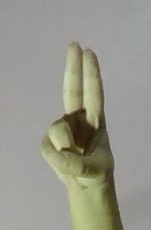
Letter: taa